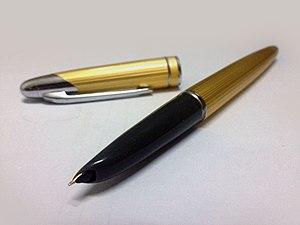
La Shanghai Hero Pen Company est une entreprise chinoise dont le siège se situe à Shanghai. La compagnie est célèbre pour ses stylo-plumes Hero et fabrique principalement des stylo-plumes.